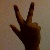
The image shows a hand gesture representing the number 3 in Indian Sign Language.